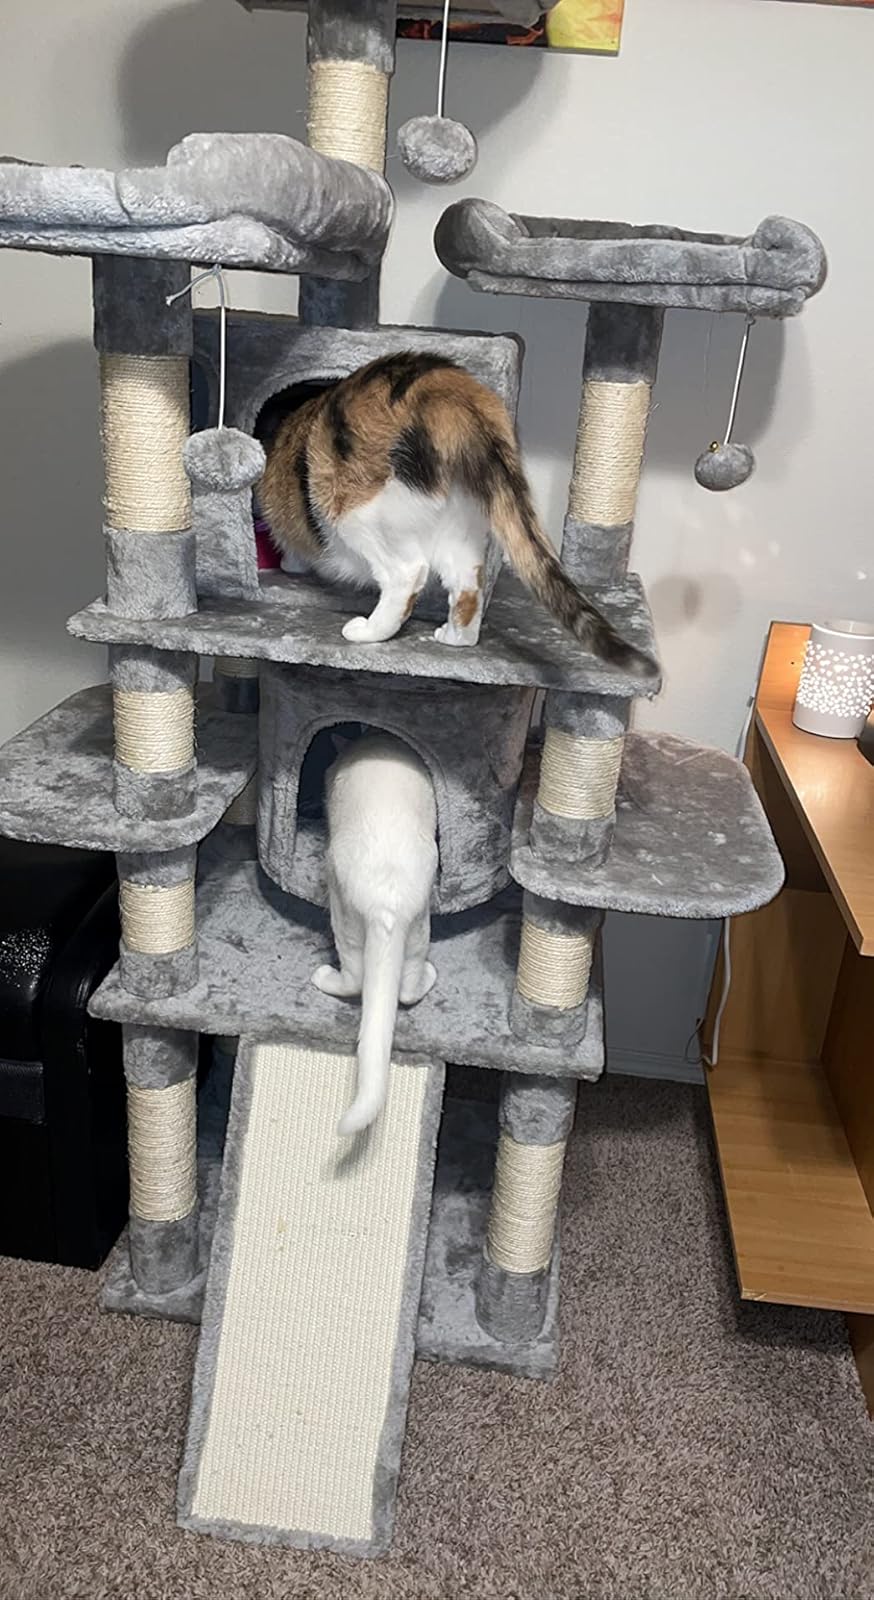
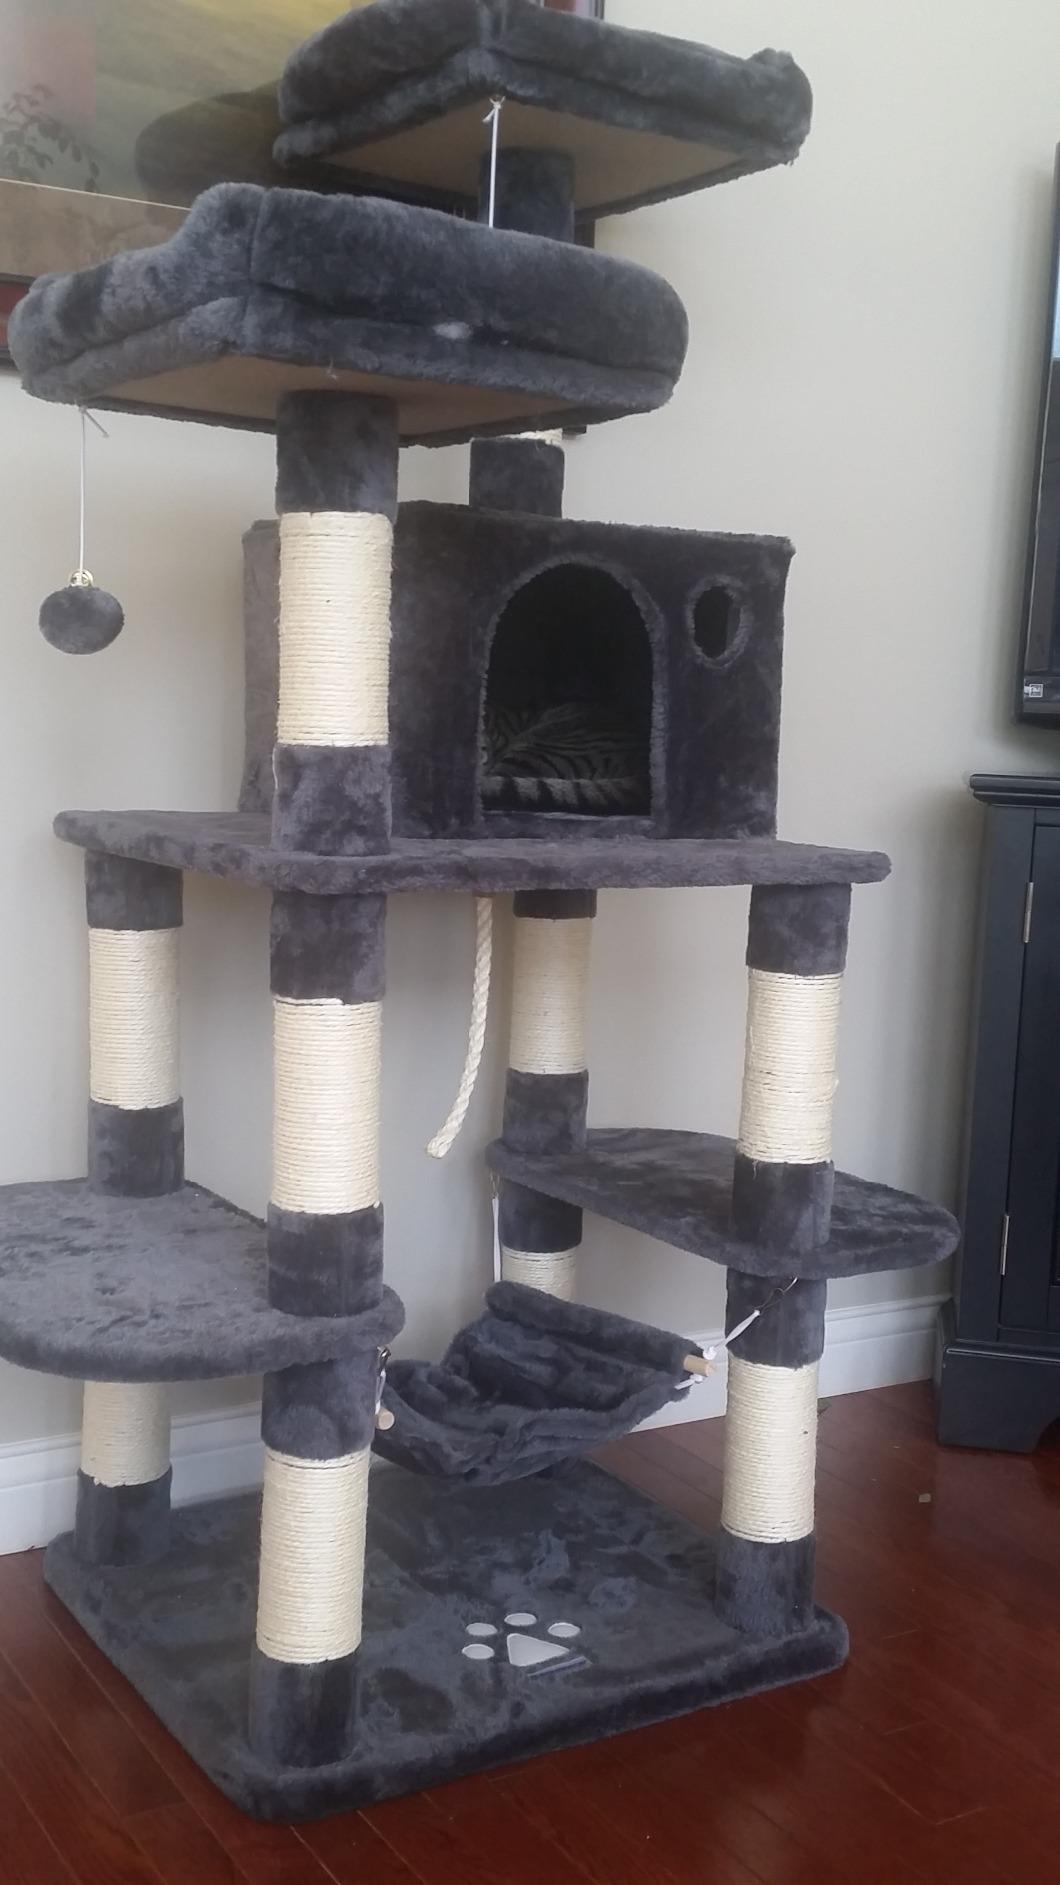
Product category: items_cat tree
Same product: no